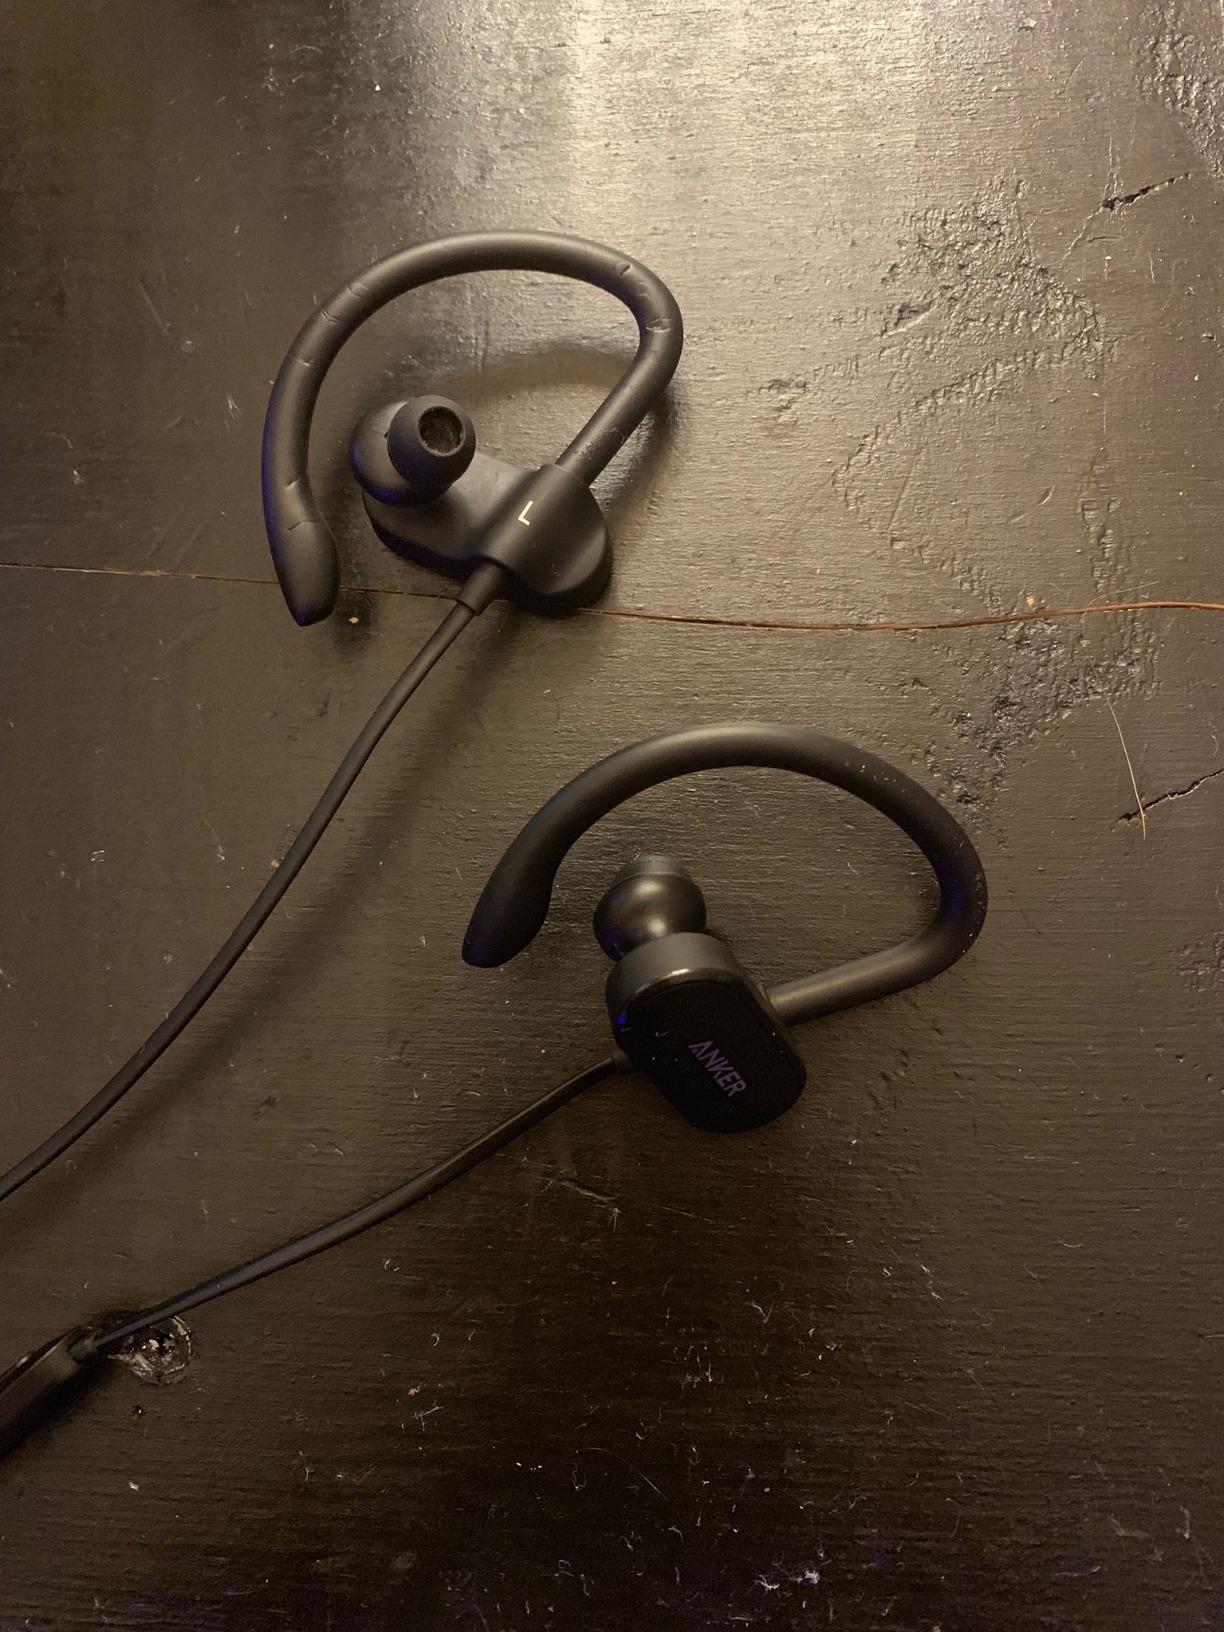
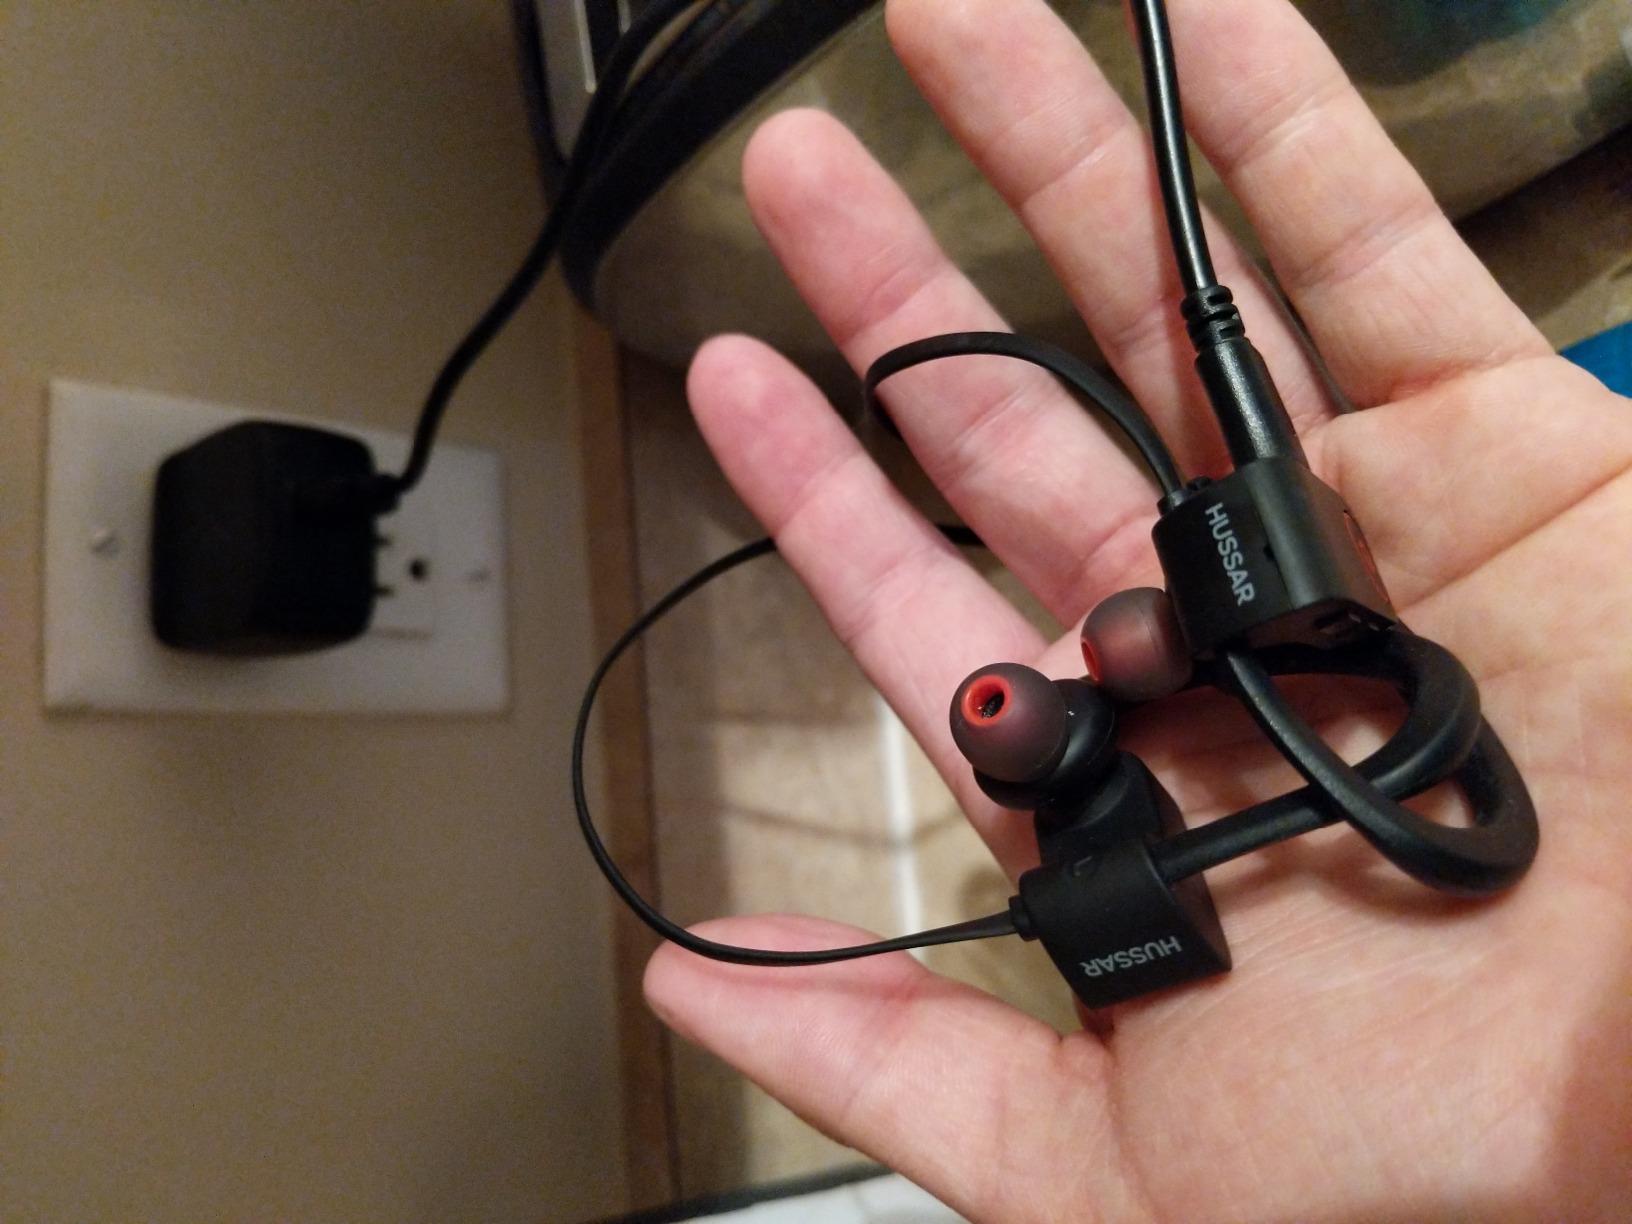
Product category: headphones
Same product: no